Obi Ezeh

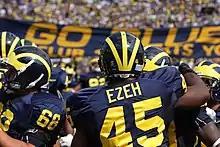
Obi Ezeh on September 5, 2009

After the graduation of Shawn Crable and Chris Graham there was again a notable battle for linebacker positions entering the 2008 NCAA Division I FBS football season for the 2008 Michigan Wolverines football team. Ezeh who had posted 68 tackles in 2007 was the leading returning tackler. As the only returning starting linebacker, Ezeh assumed the role of mentor. Ezeh won the Big Ten Defensive Player of the Week award on September 1, 2008, for a game against the Utah Utes where he recorded 15 tackles and an interception. He also earned an ABC Player of the Game recognition. Ezeh also posted fifteen tackles in the October 4 game against the Illinois Fighting Illini, which earned him his second ABC Player of the Game award. He posted two other double digit tackle games, including a ten tackle effort in his second Paul Bunyan Trophy game. Ezeh finished the season seventh in the Big Ten in tackles. He was recognized as an honorable mention All-Big Ten selection by both the coaches and the media. He won the 2008 Roger Zatkoff Award as Michigan's top linebacker.